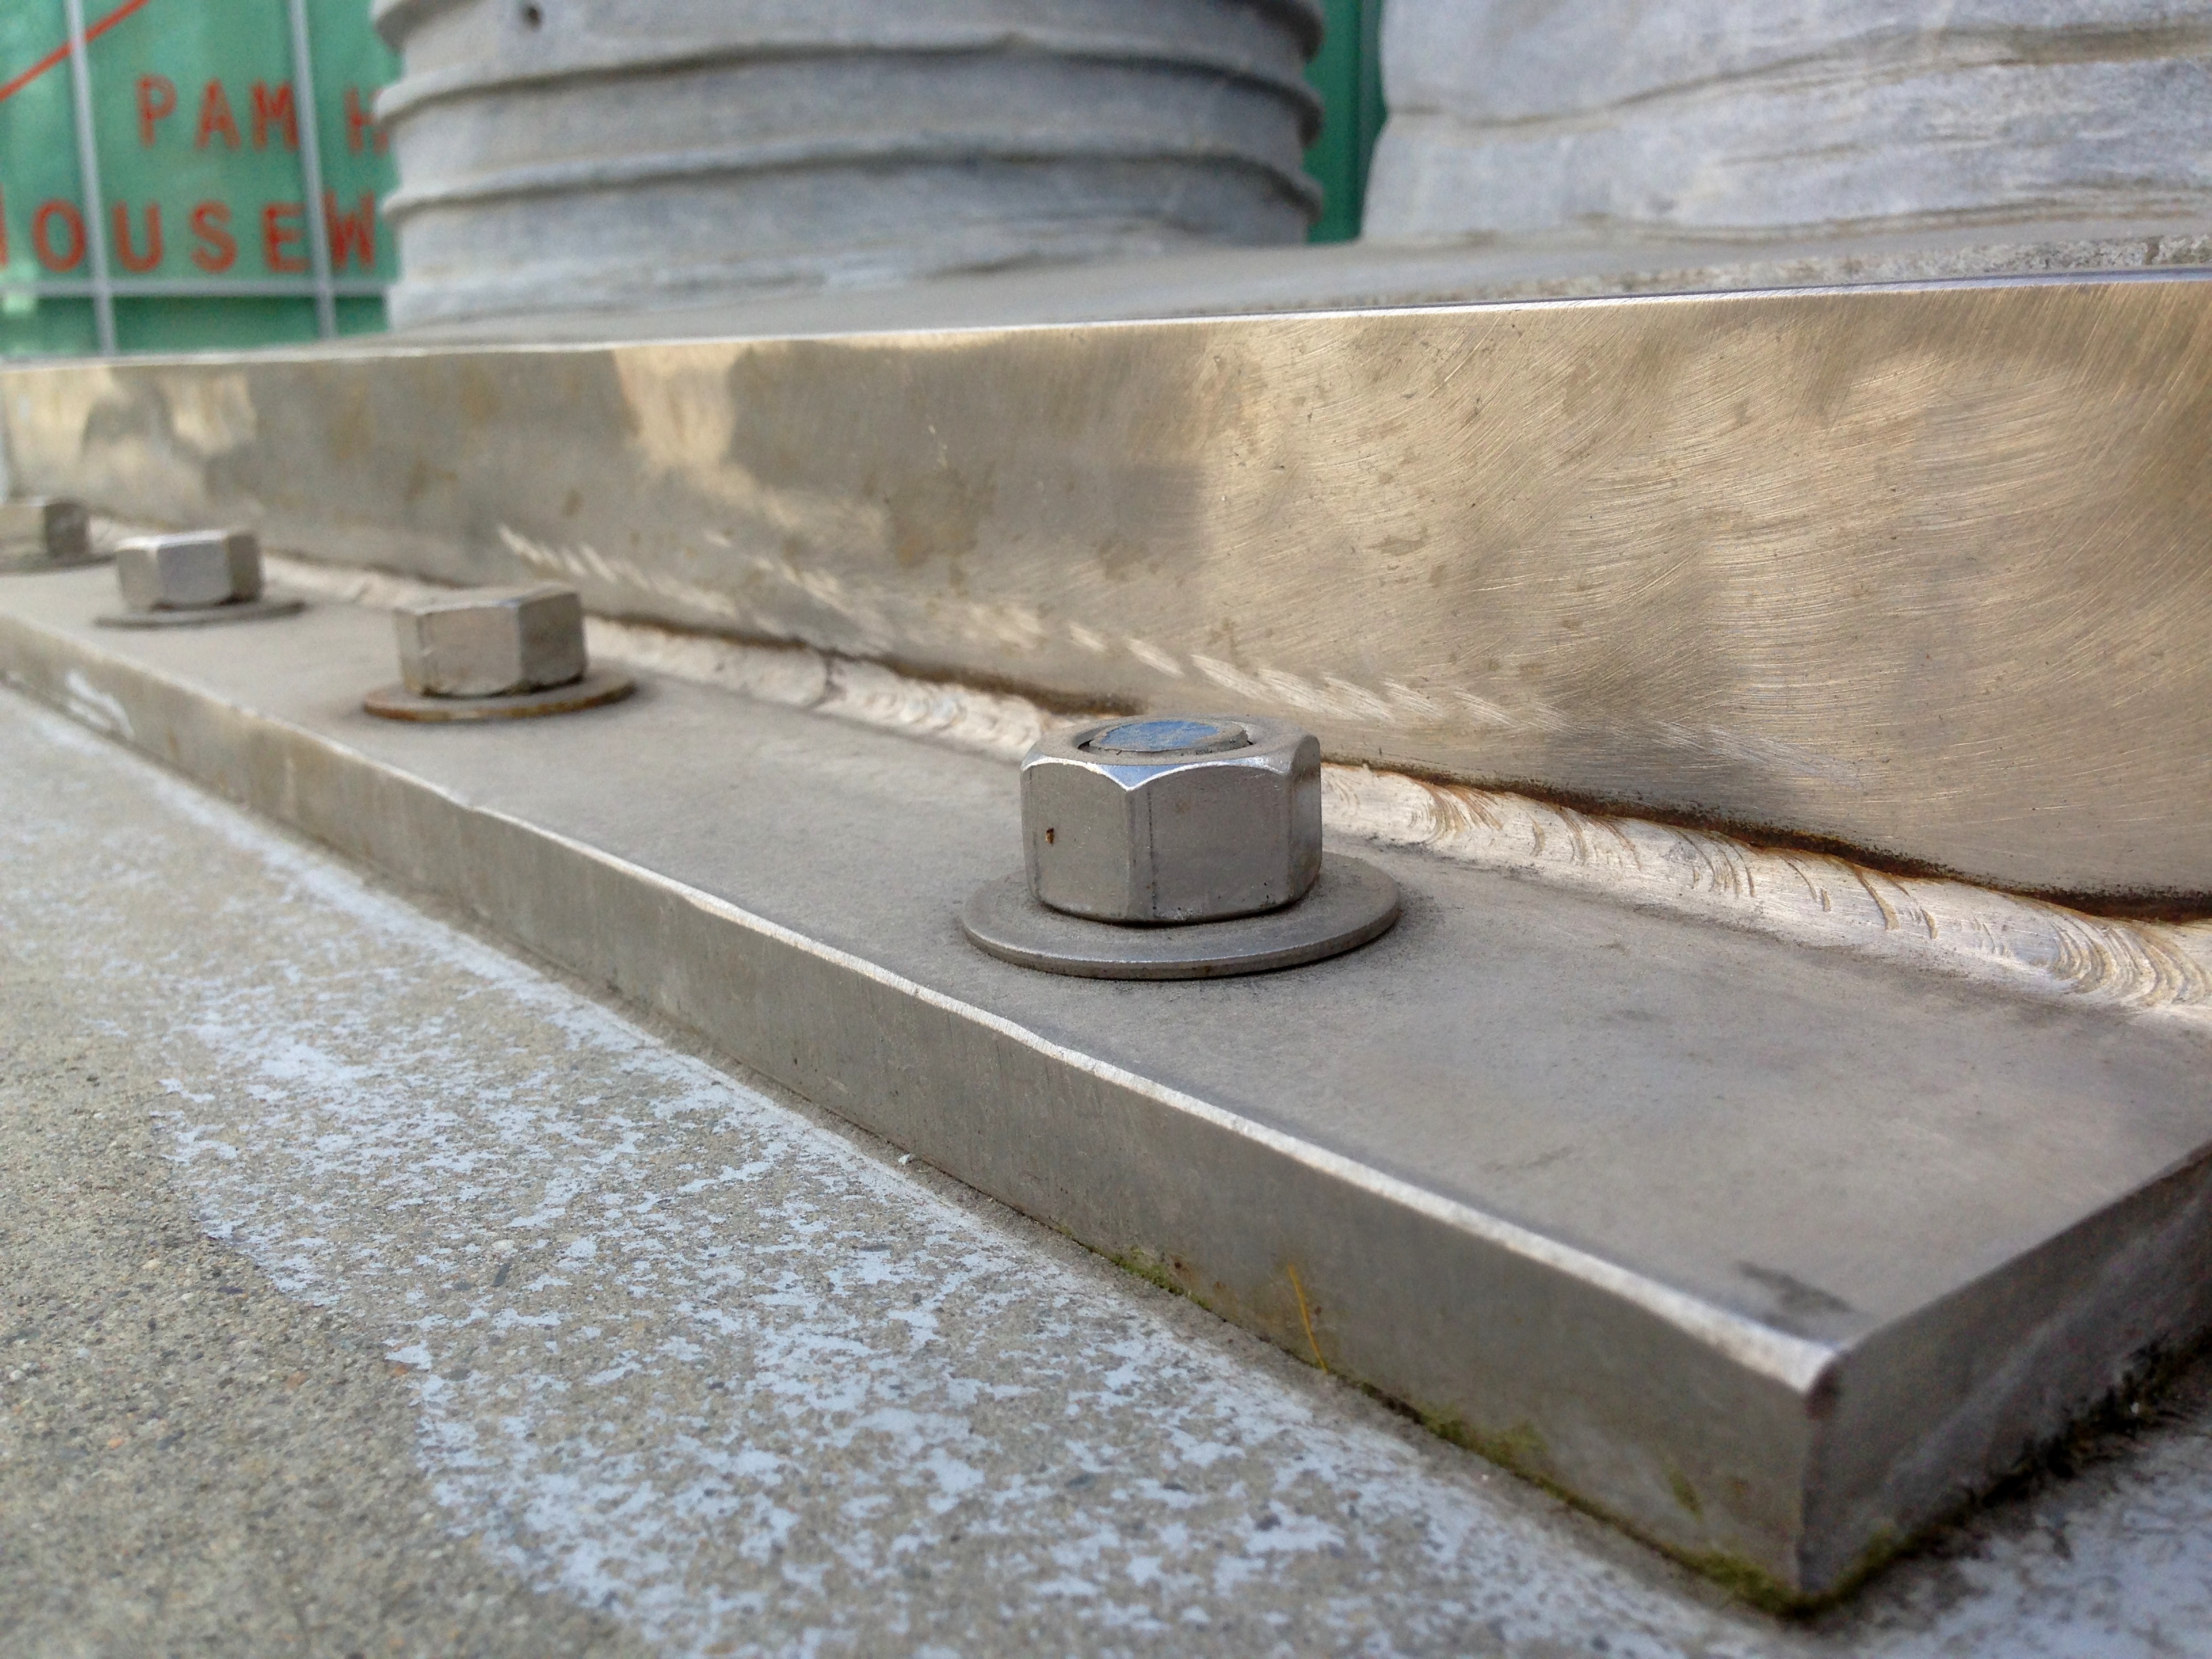
wood, floor, wall, asphalt, material, concrete, countertop, flooring